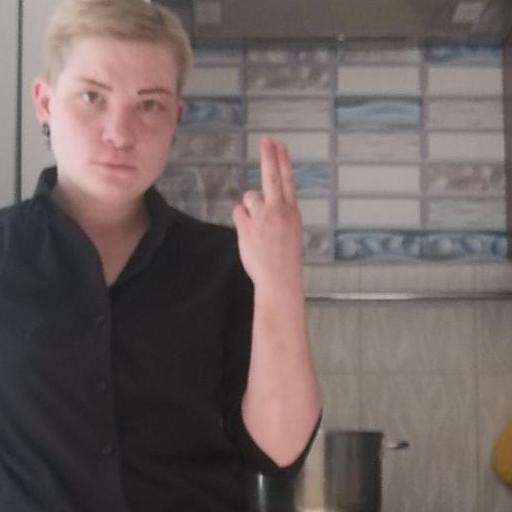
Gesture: two_up_inverted